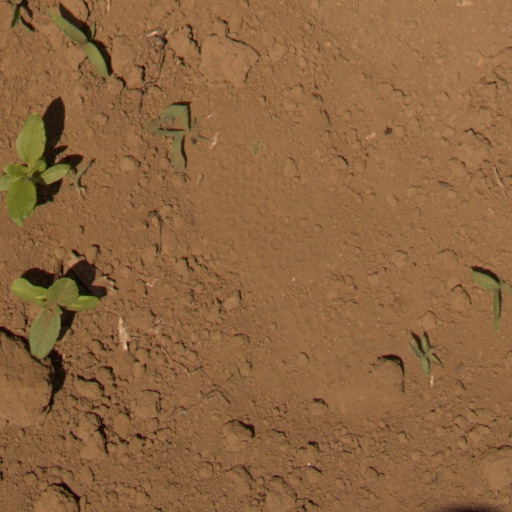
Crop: Jerusalem artichoke